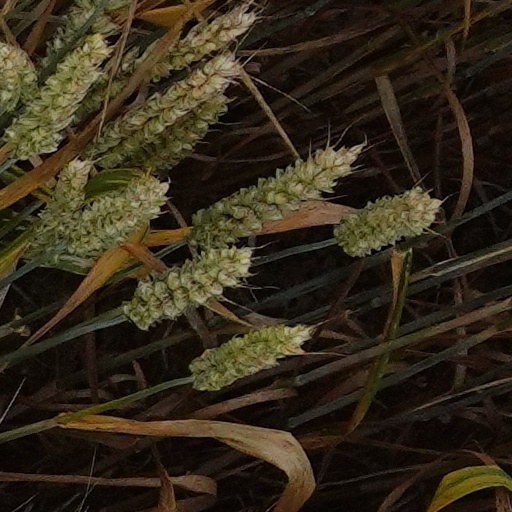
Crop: wheat